Holladay-Harrington House

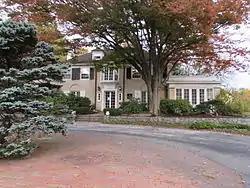
Front of the Holladay-Harrington House, now offices of Patterson Schwartz Realty.

Holladay-Harrington House is a historic estate located at Greenville, New Castle County, Delaware. It was designed about 1927 by noted Delaware architect E. William Martin. It is a -story, three bays wide, stuccoed dwelling in the Colonial Revival style. The house has a hipped roof with wide overhanging eaves, projecting pavilion-like side sun porches, and French doors in all three first floor bays. The property includes a contributing garage, three small greenhouses, driveway pillars, fountain and concrete pool, retaining wall, metal fencing with grape design near greenhouses, and landscape features.